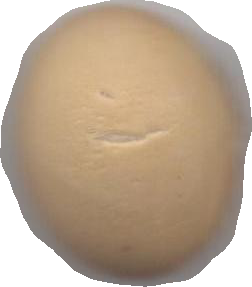
Variety: Dega